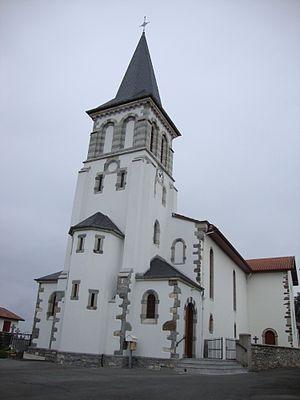
Beyrie-sur-Joyeuse est une commune française, située dans le département des Pyrénées-Atlantiques en région Nouvelle-Aquitaine.